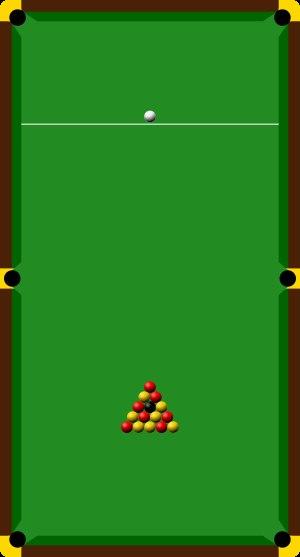
Le blackball, parfois appelé billard anglais, billard pool, 8 pool, est un jeu de billard qui se déroule sur une table rectangulaire à 6 poches avec 14 billes de couleur, une bille noire portant le numéro 8 et une bille d'impact blanche. Les joueurs jouent uniquement les billes de leur groupe : les jaunes ou les rouges. Si un joueur empoche une de ses billes, il est autorisé à rejouer. La partie est gagnée par le joueur qui, après avoir empoché les 7 billes de sa couleur, empoche la bille noire numéro 8.